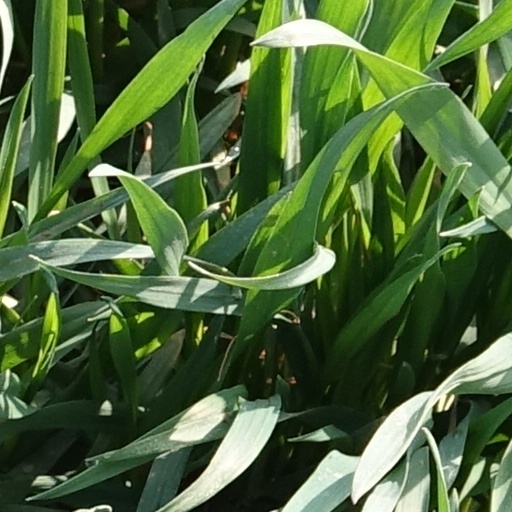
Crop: wheat